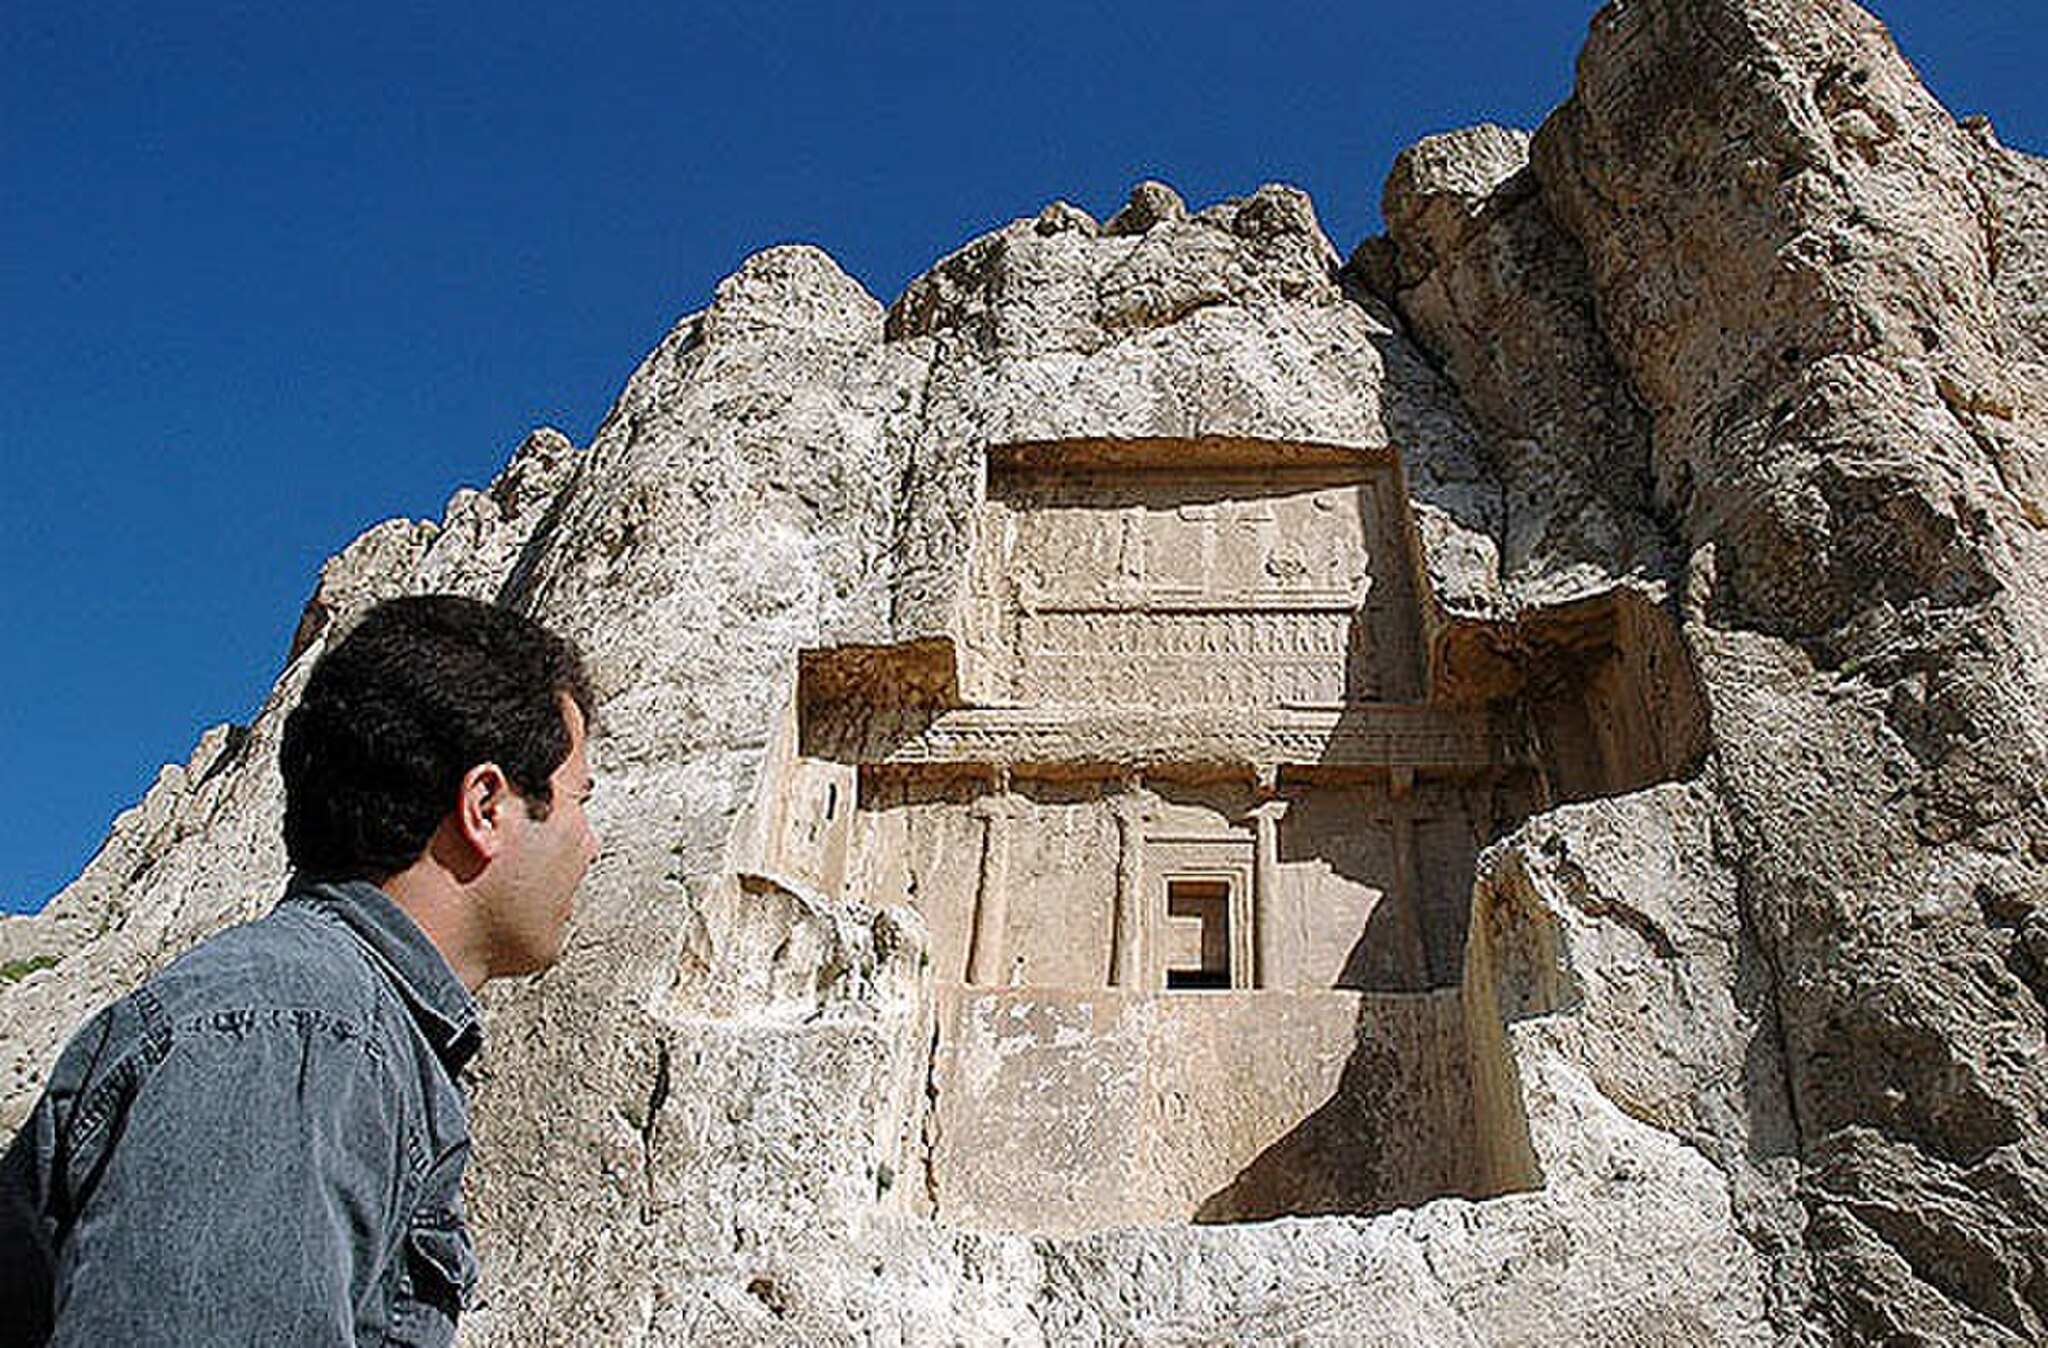
Title: Shiraz in Nowruz 1384 - 21 March 2005 (12 8401010012 L600)
Description: Shiraz in Nowruz 1394 - 21 March 2005
Date: 2005-03-21
Categories: Tomb of Darius II, Files from external sources with reviewed licenses, March 2005 in Iran, Photographs from farsnews.ir